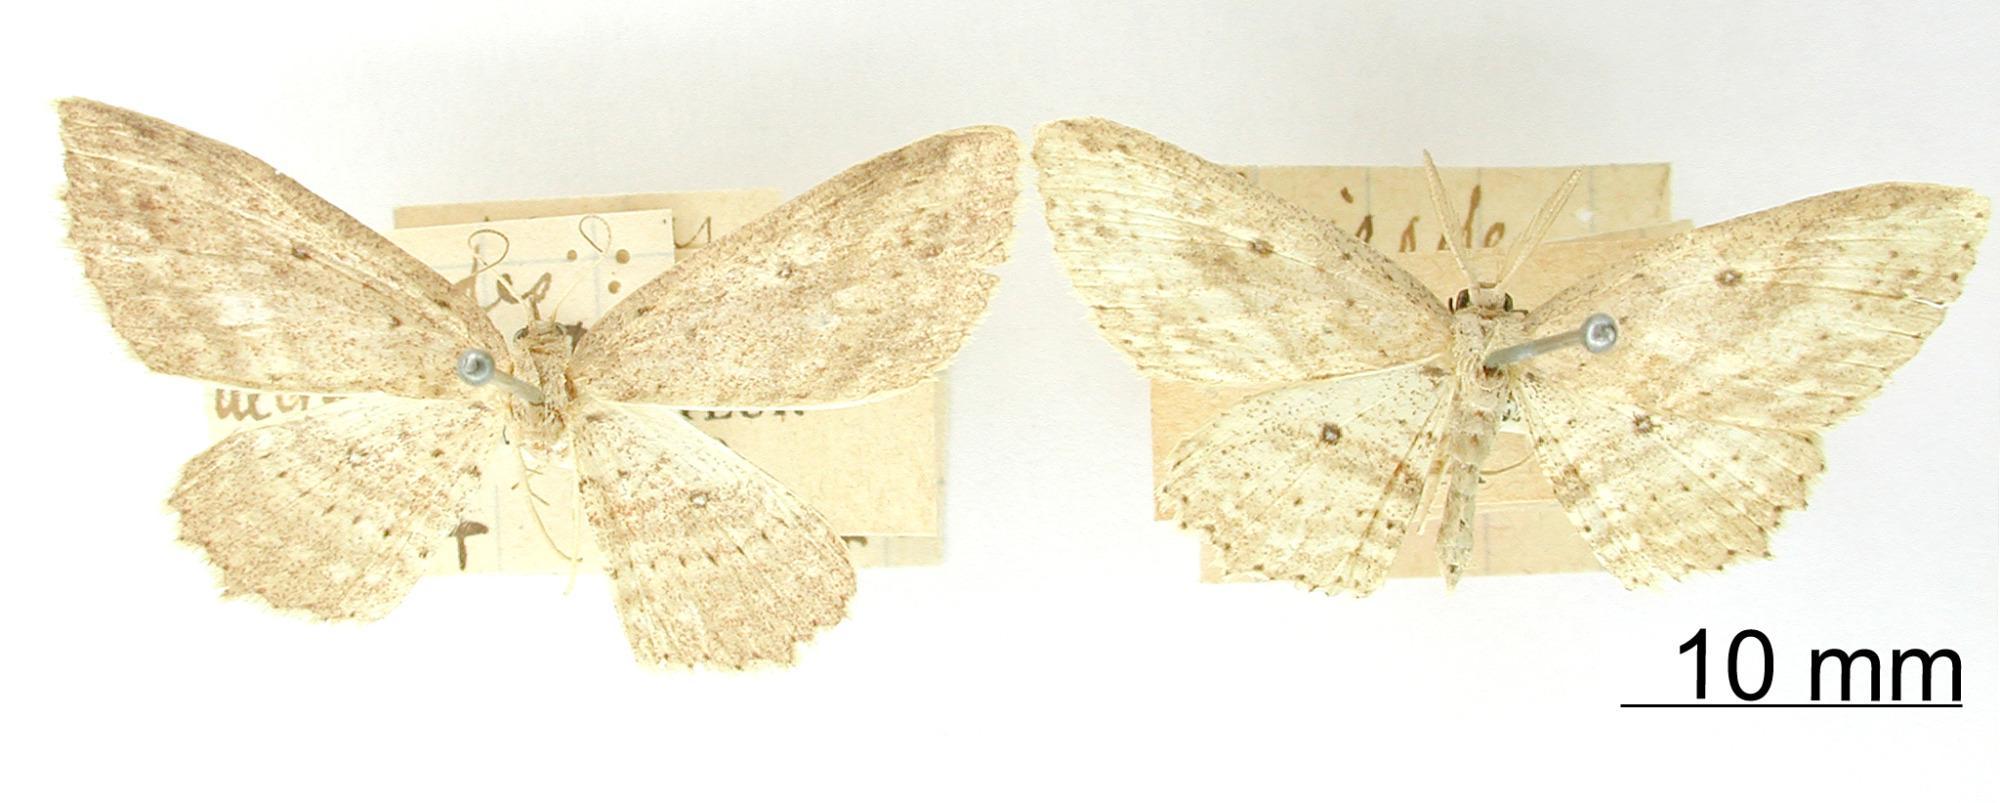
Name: Anisodes aequalipunctata
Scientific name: Anisodes aequalipunctata Dognin, 1901
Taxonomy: Animalia, Arthropoda, Insecta, Lepidoptera, Geometridae, Sterrhinae
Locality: Environs de Loja, Loja, Ecuador
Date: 1891